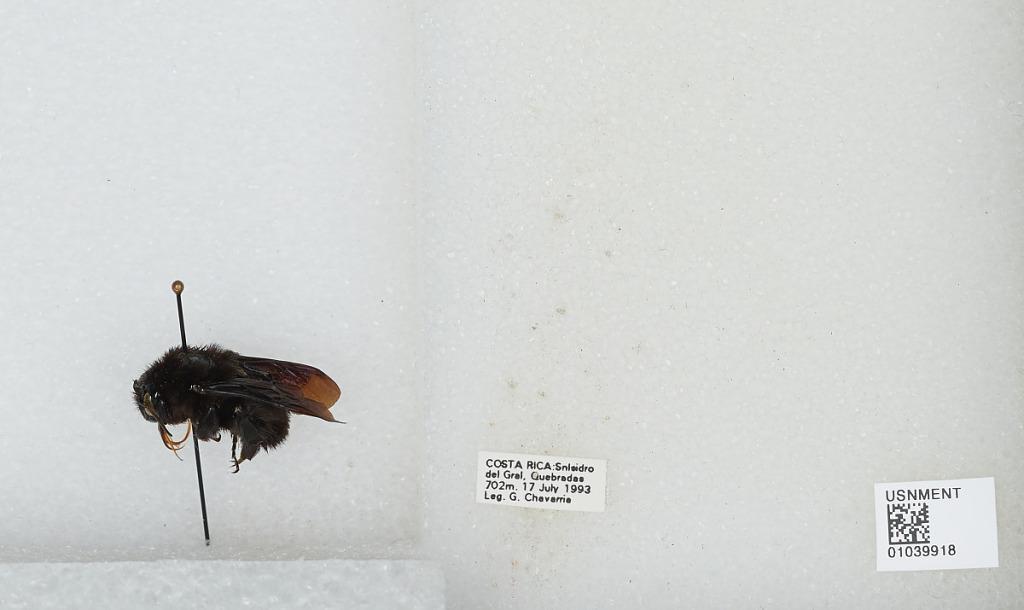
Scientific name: Bombus (Megabombus) pullatus Franklin
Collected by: G. Chavarria
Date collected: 1993-7-17
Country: Costa Rica
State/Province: San Josè
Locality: Quebradas, San Isidro del General